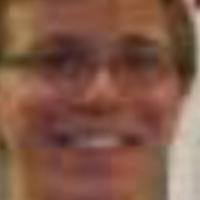
Age group: age 21-30